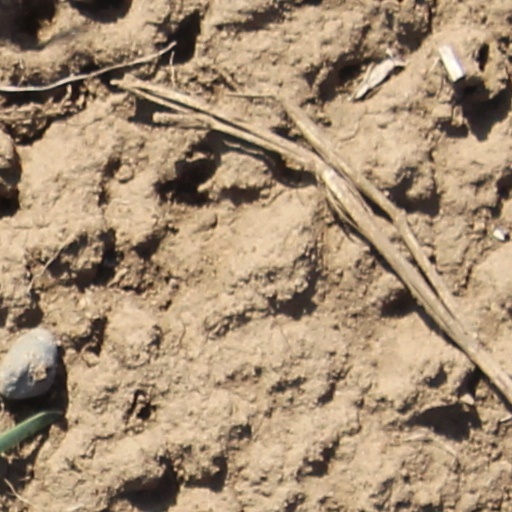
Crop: wheat